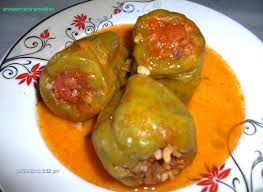
Yemek: biber_dolmasi